Bransfield Strait

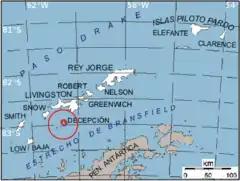
Location of the Bransfield Strait

The strait was named in about 1825 by James Weddell, Master, Royal Navy, for Edward Bransfield, Master, RN, who charted the South Shetland Islands in 1820. It is called "Mar de la Flota" by Argentina. On 23 November 2007, the MS "Explorer" struck an iceberg and sank in the strait; all 154 passengers were rescued and no injuries were reported.